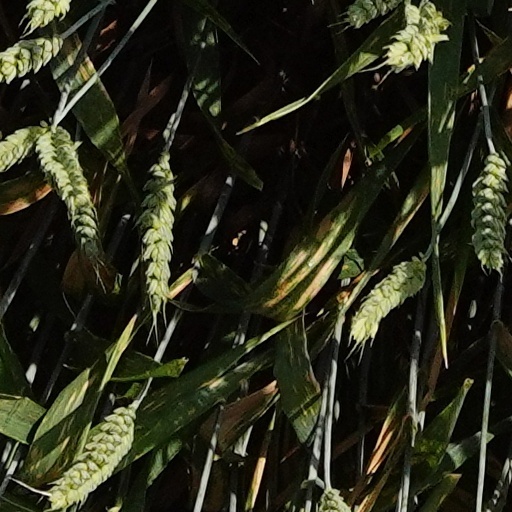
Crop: wheat